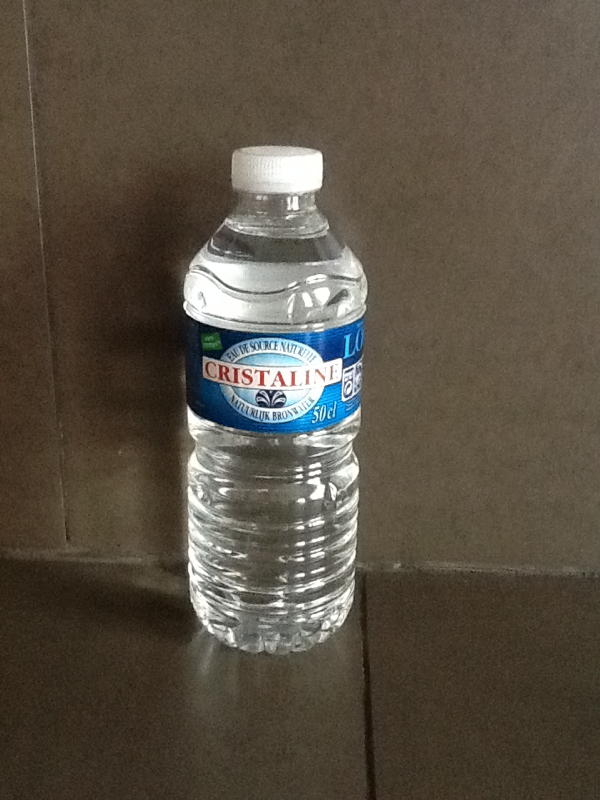
Waste category: plastic